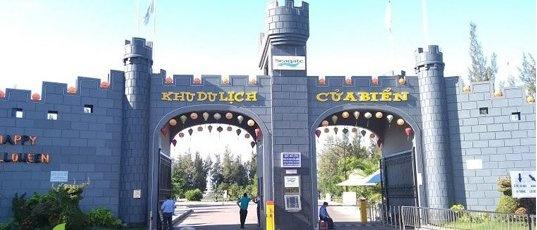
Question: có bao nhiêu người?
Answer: có ba người